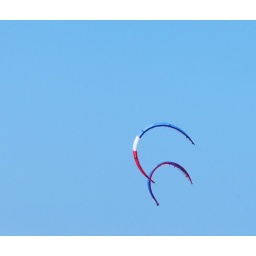
Kite flying on the beach at Waxham in Norfolk.